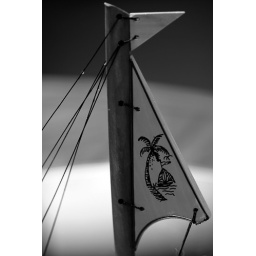
This is a close-up shot of a wooden toy boat that my fiancee got me in Brazil.